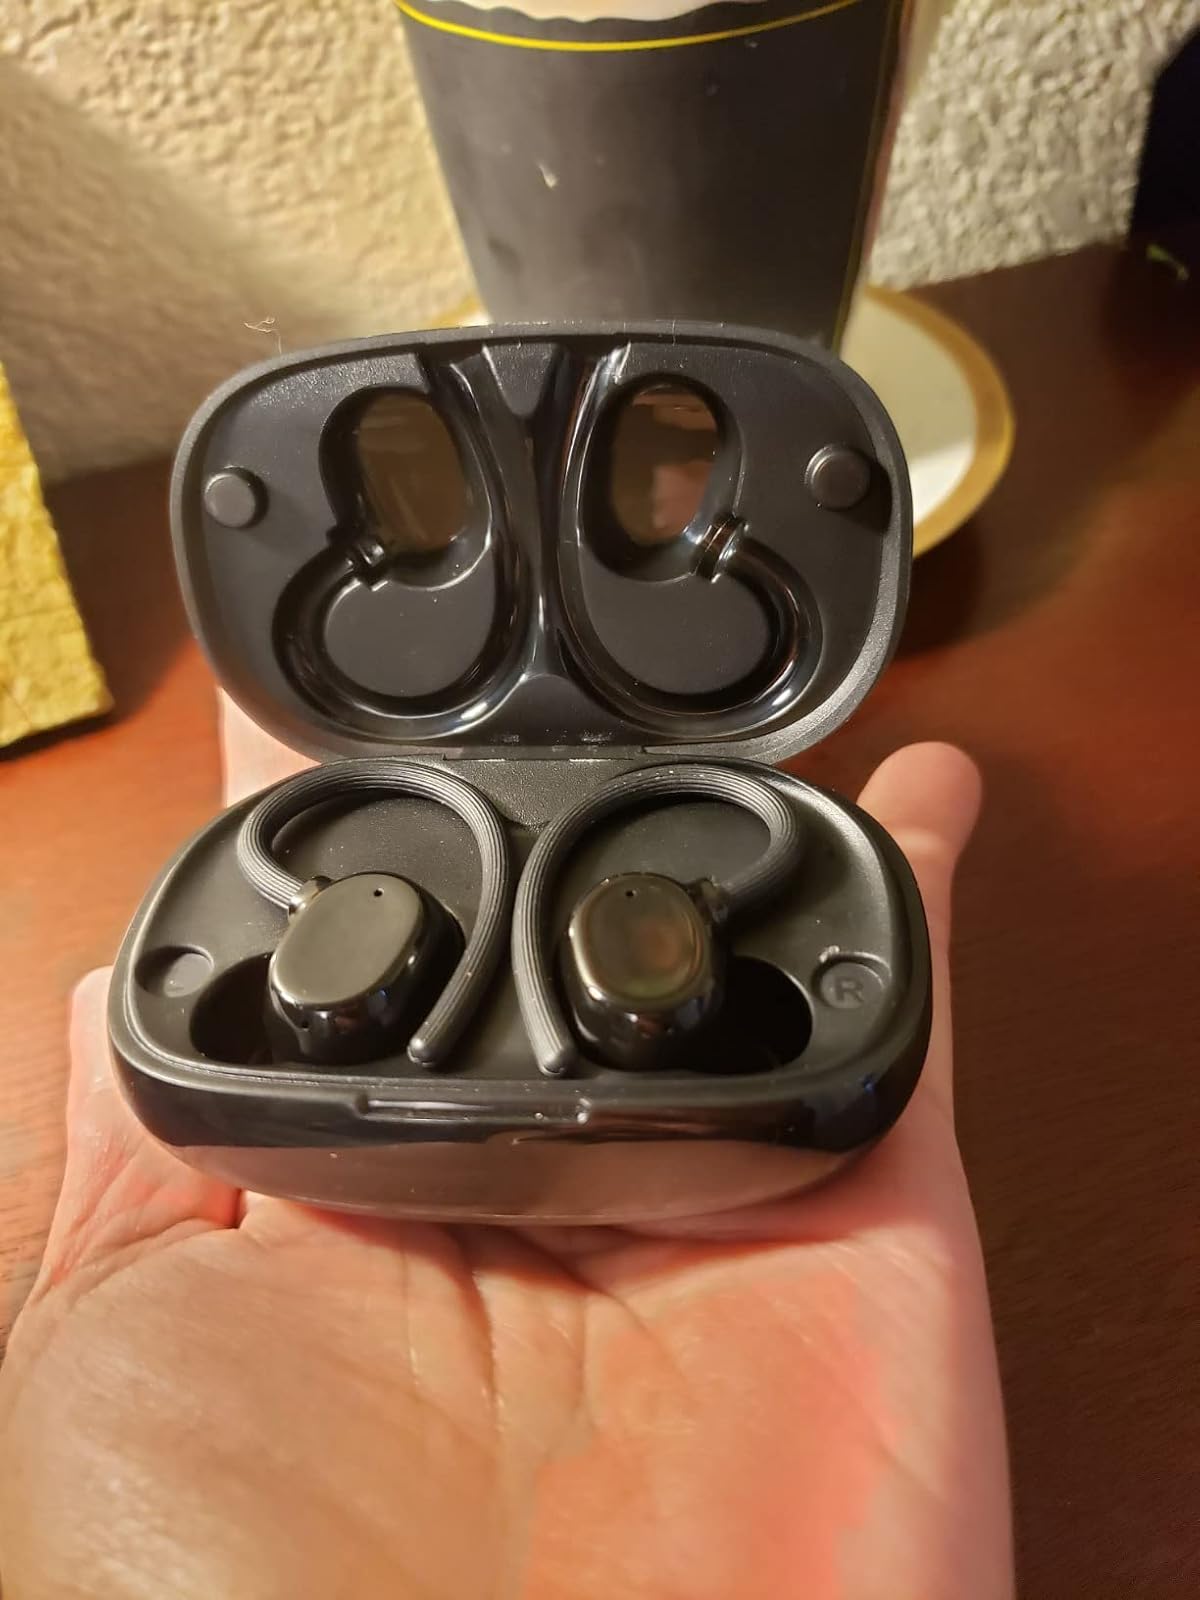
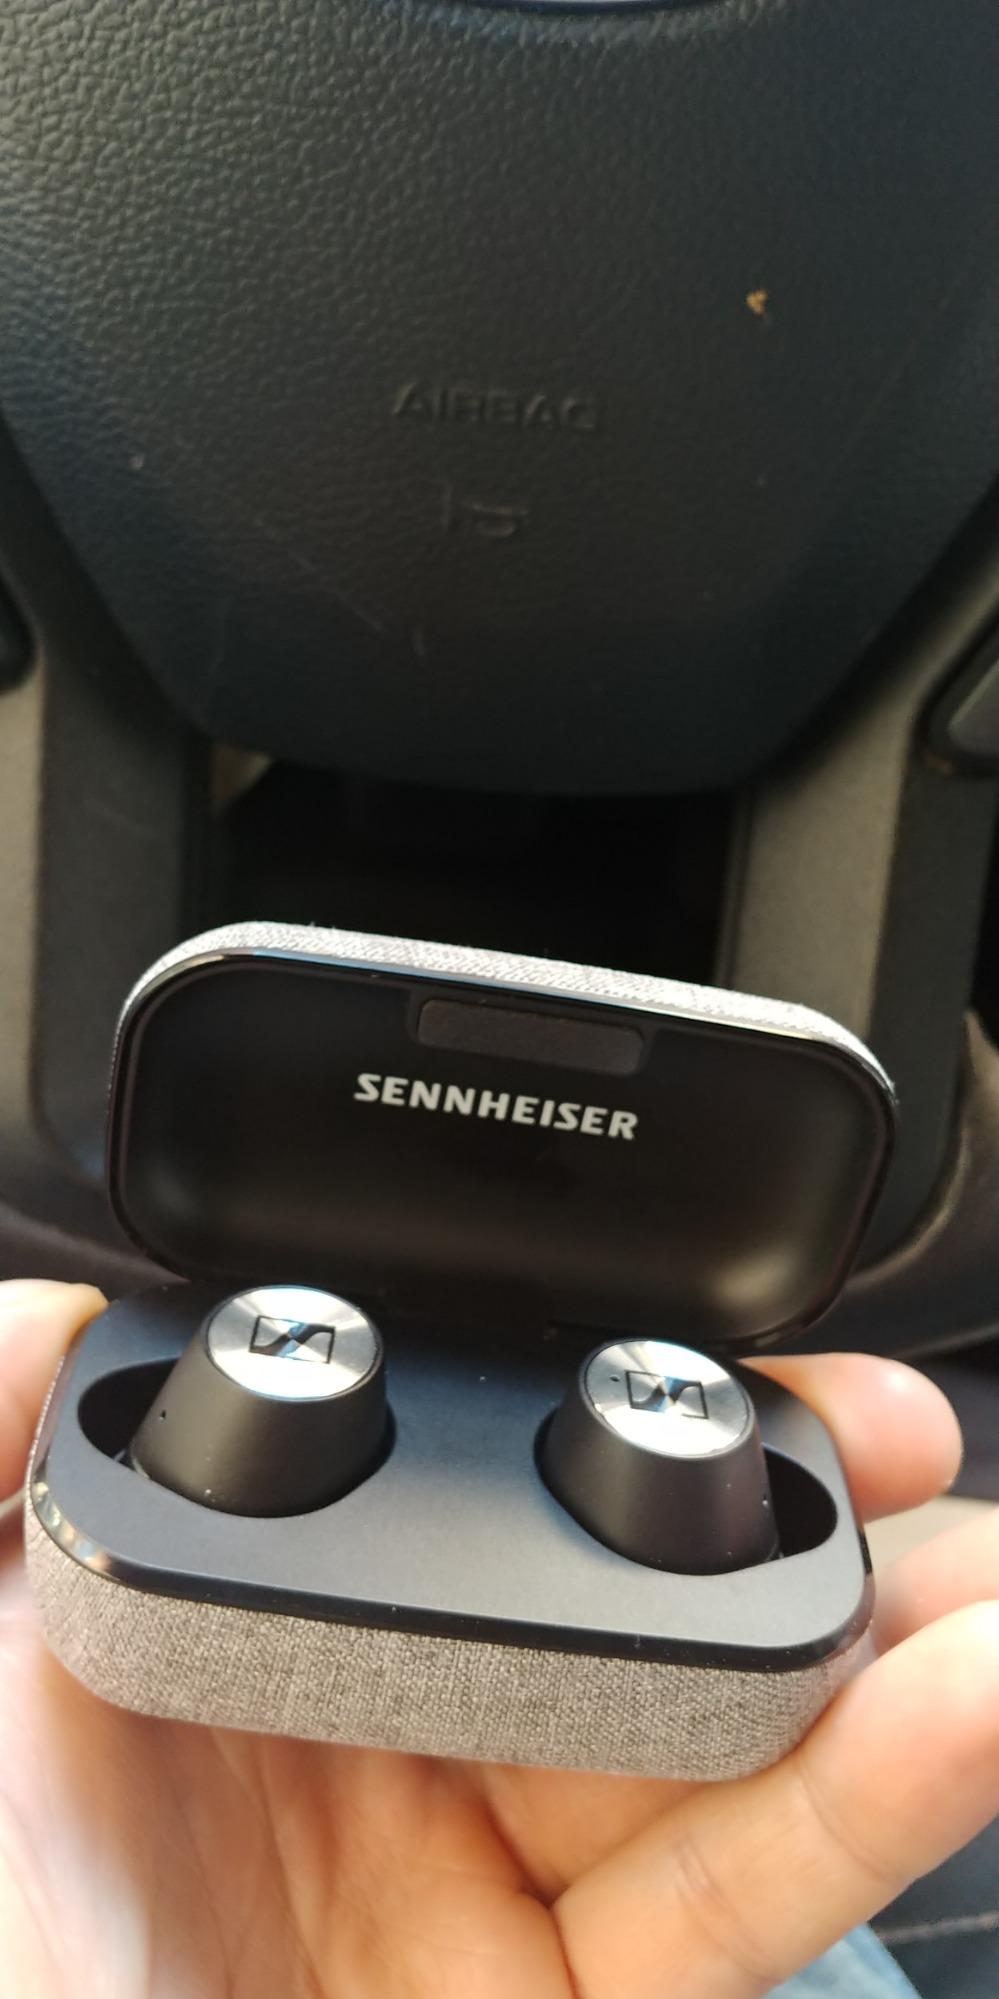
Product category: earbuds
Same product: no